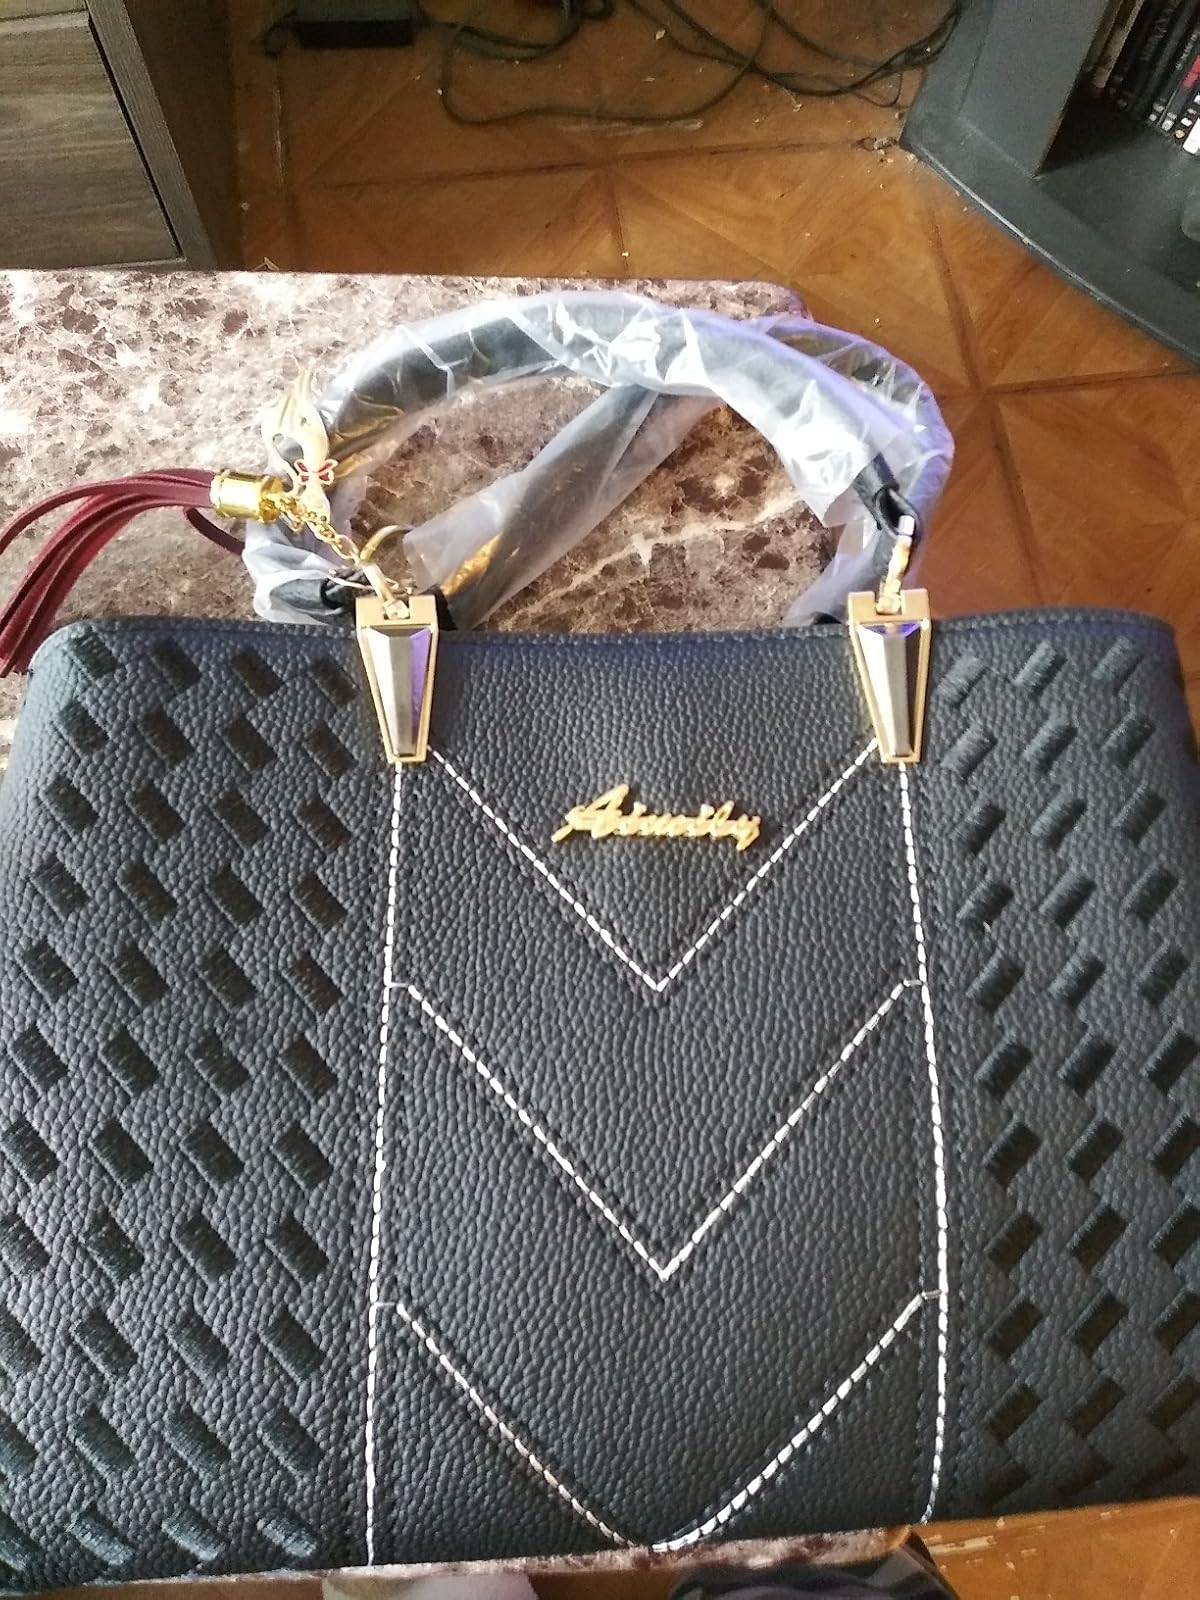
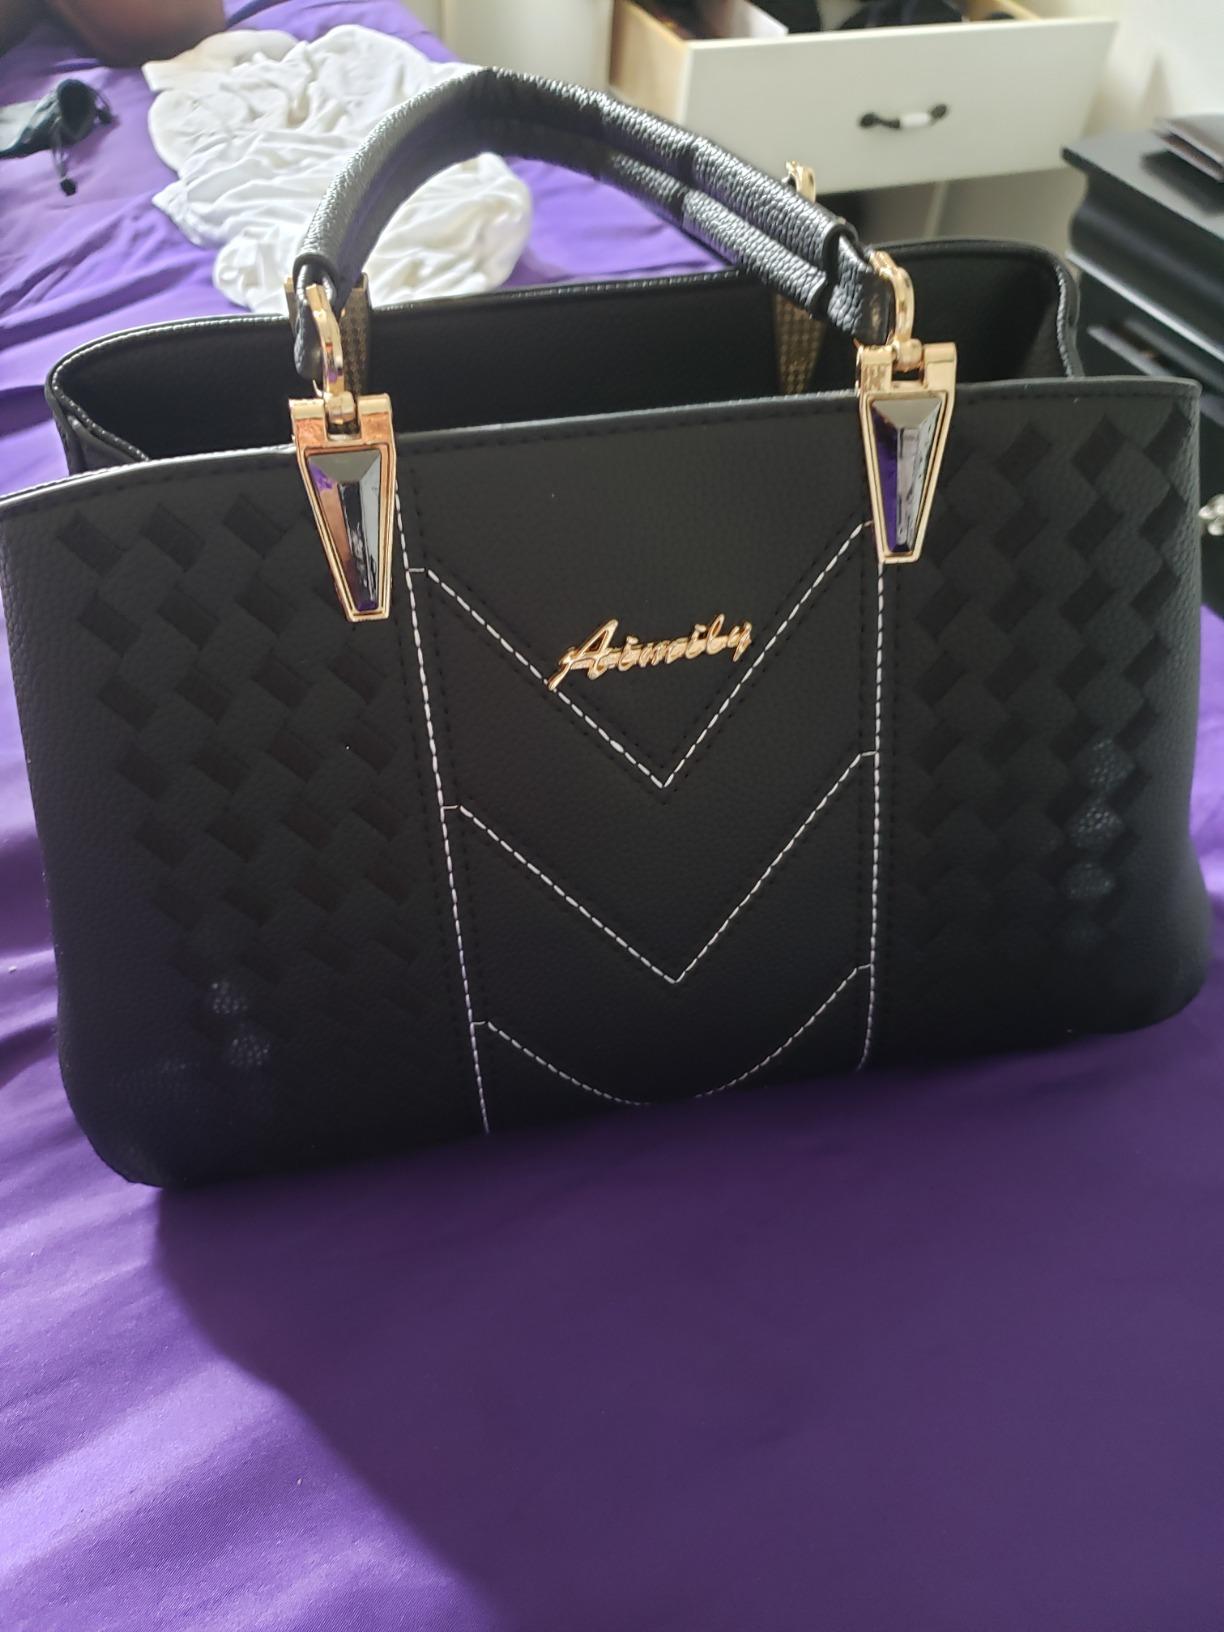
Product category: accessories_handbag
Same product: yes